Badges of the United States Navy

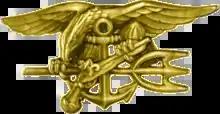
SEAL Trident insignia

The Special Operations Officer Insignia (SPECOPS), was earned by officers by virtue of training in the Explosive Ordnance Disposal (EOD), Mine Countermeasures (MCM), Operational Diving and Salvage (ODS), and Expendable Ordnance Management (EOM). Not to be confused with Special Warfare (i.e. SEALs), Special Operations, in Navy parlance, refers to dive qualified EOD technicians and since 2007 the EOD Officer insignia has replaced this badge.